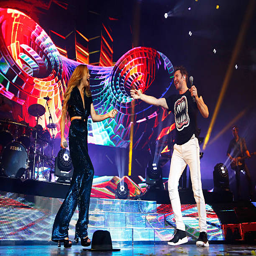
teen pop artist performs on stage with artist of artist .